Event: Nepal Earthquake
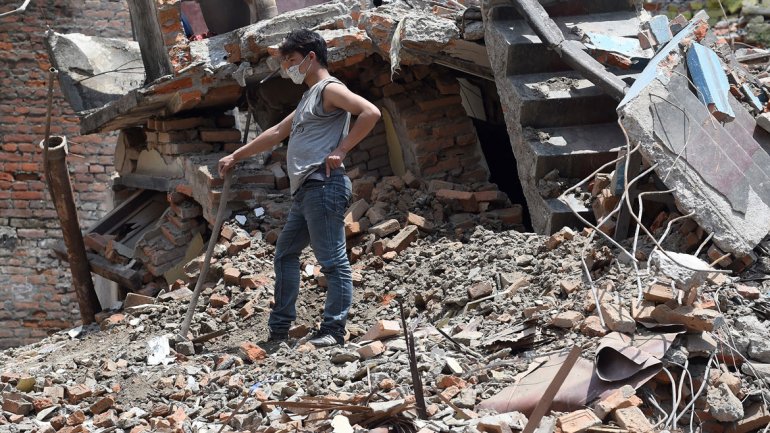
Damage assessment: damage